Jamie Raskin

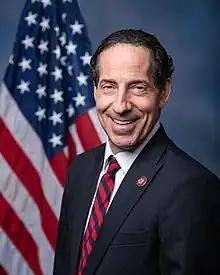
Official portrait, 2019

Jamin Ben Raskin (born December 13, 1962) is an American attorney, law professor, and politician serving as the U.S. representative for Maryland's 8th congressional district since 2017. A member of the Democratic Party, he served in the Maryland State Senate from 2007 to 2016. The district previously included portions of Montgomery County, a suburban county northwest of Washington, D.C., and extended through rural Frederick County to the Pennsylvania border. Since redistricting in 2022, Raskin's district encompasses much of Montgomery County and a sliver of Prince George's County.